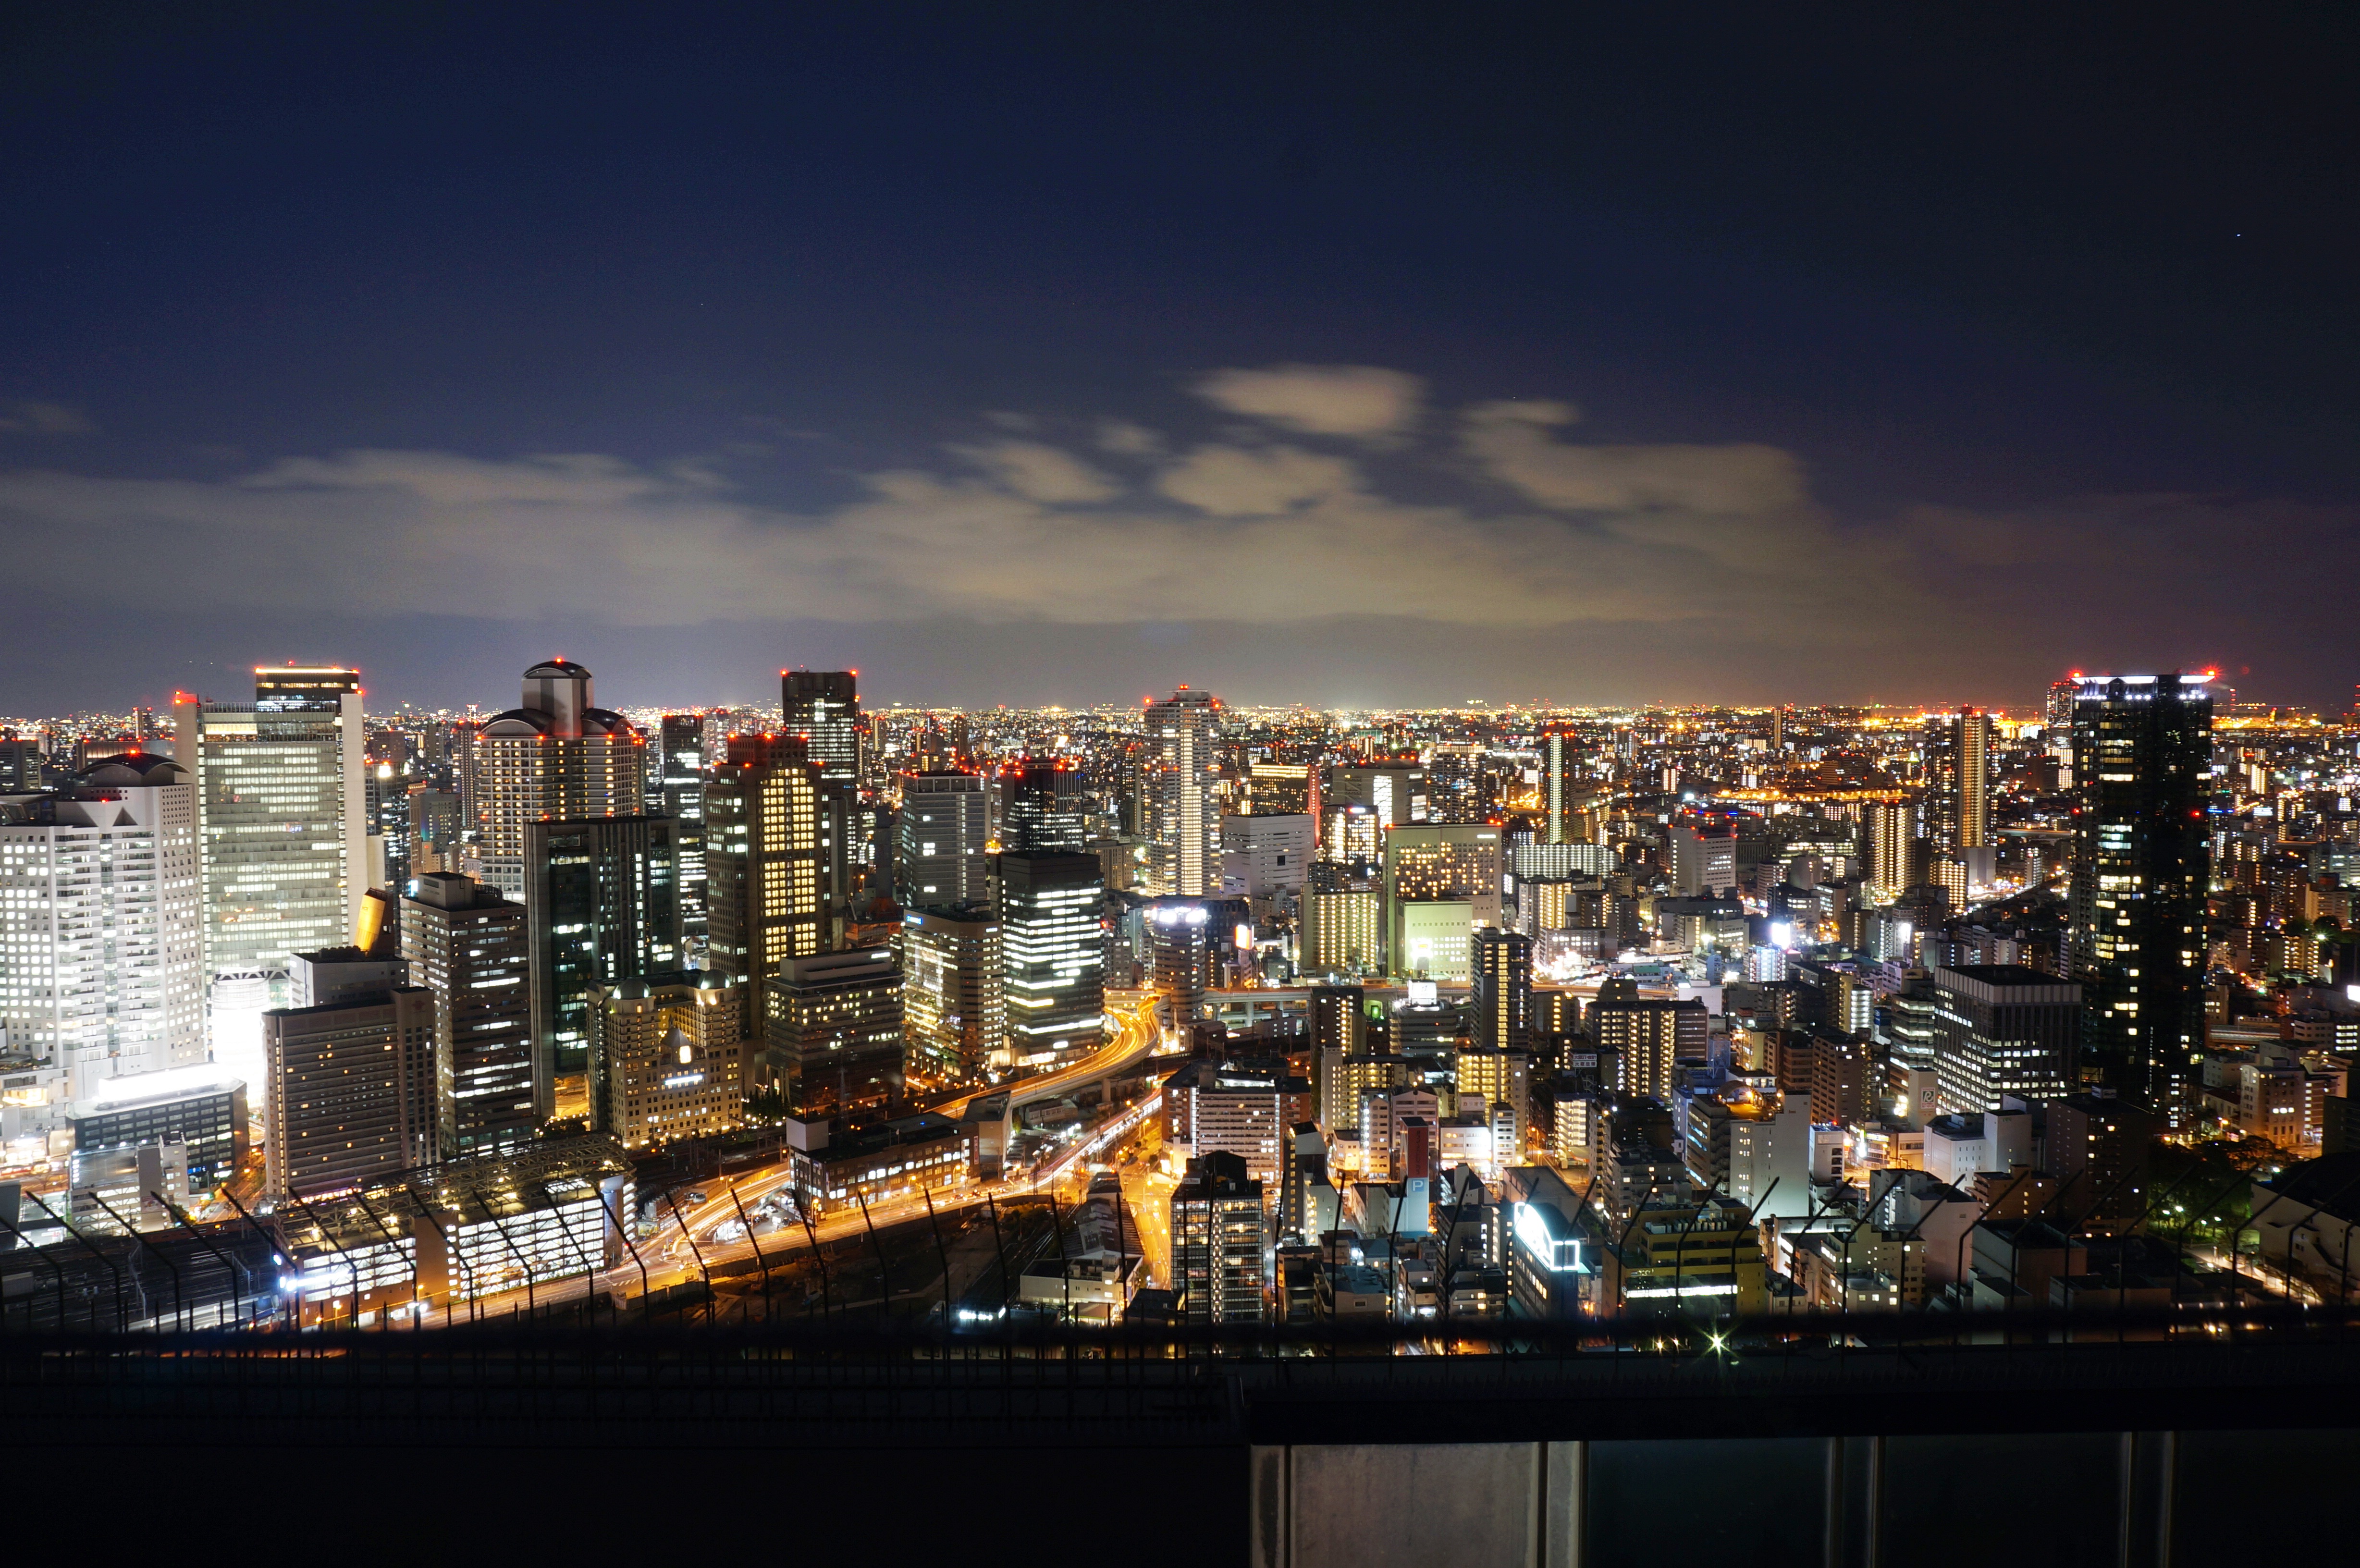
horizon, skyline, night, city, skyscraper, cityscape, panorama, downtown, dusk, evening, spring, reflection, autumn, landmark, japan, ruins, osaka, history, night view, metropolis, urban area, the night view of osaka, human settlement, metropolitan area, public gardens, osaka night view, umeda, umeda public gardens